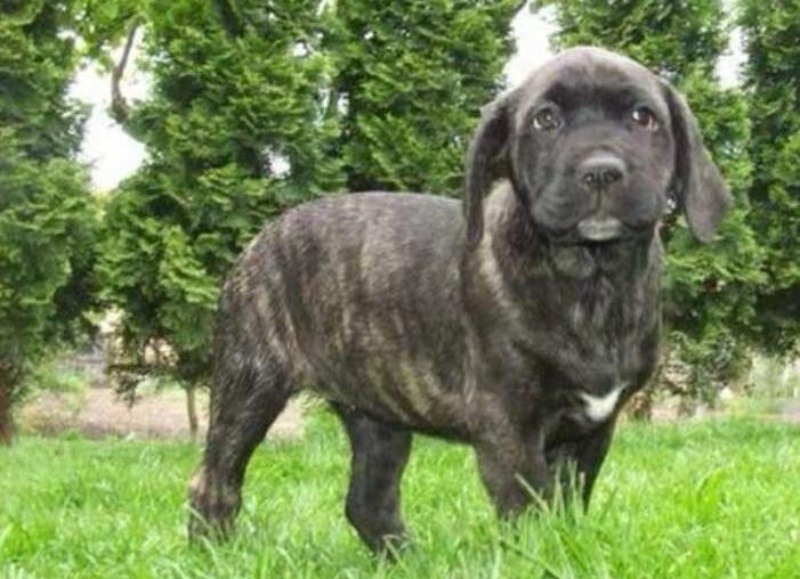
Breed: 220-n000032-Fila_Braziliero